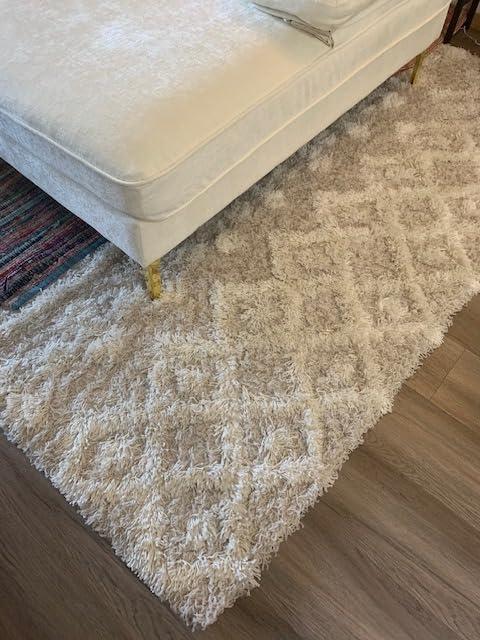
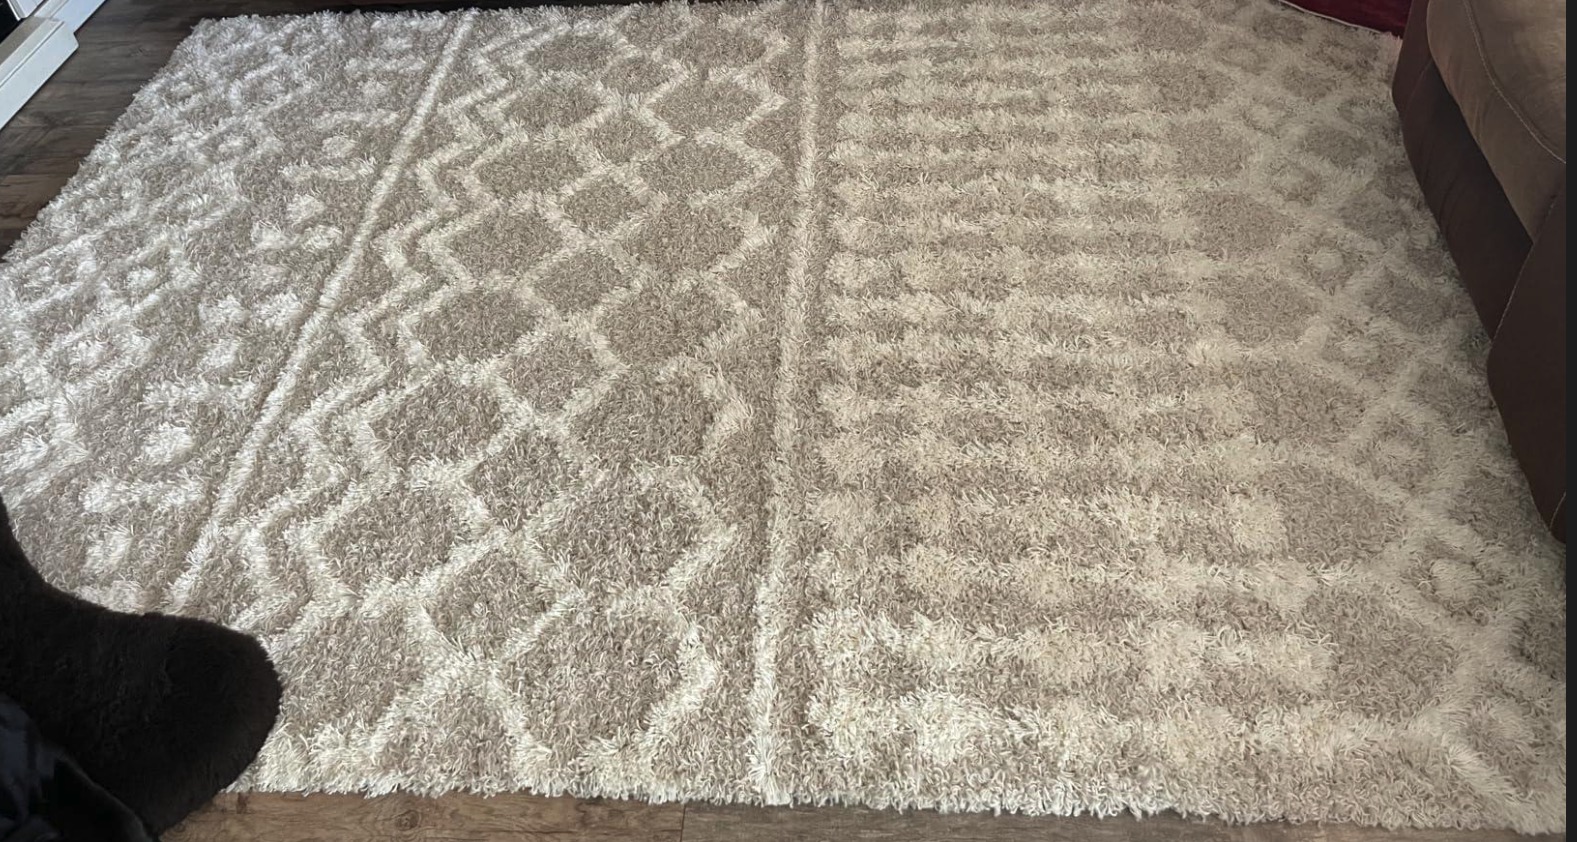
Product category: misc
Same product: yes